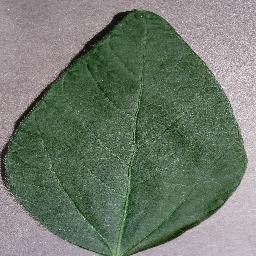
Label: Soybean___healthy